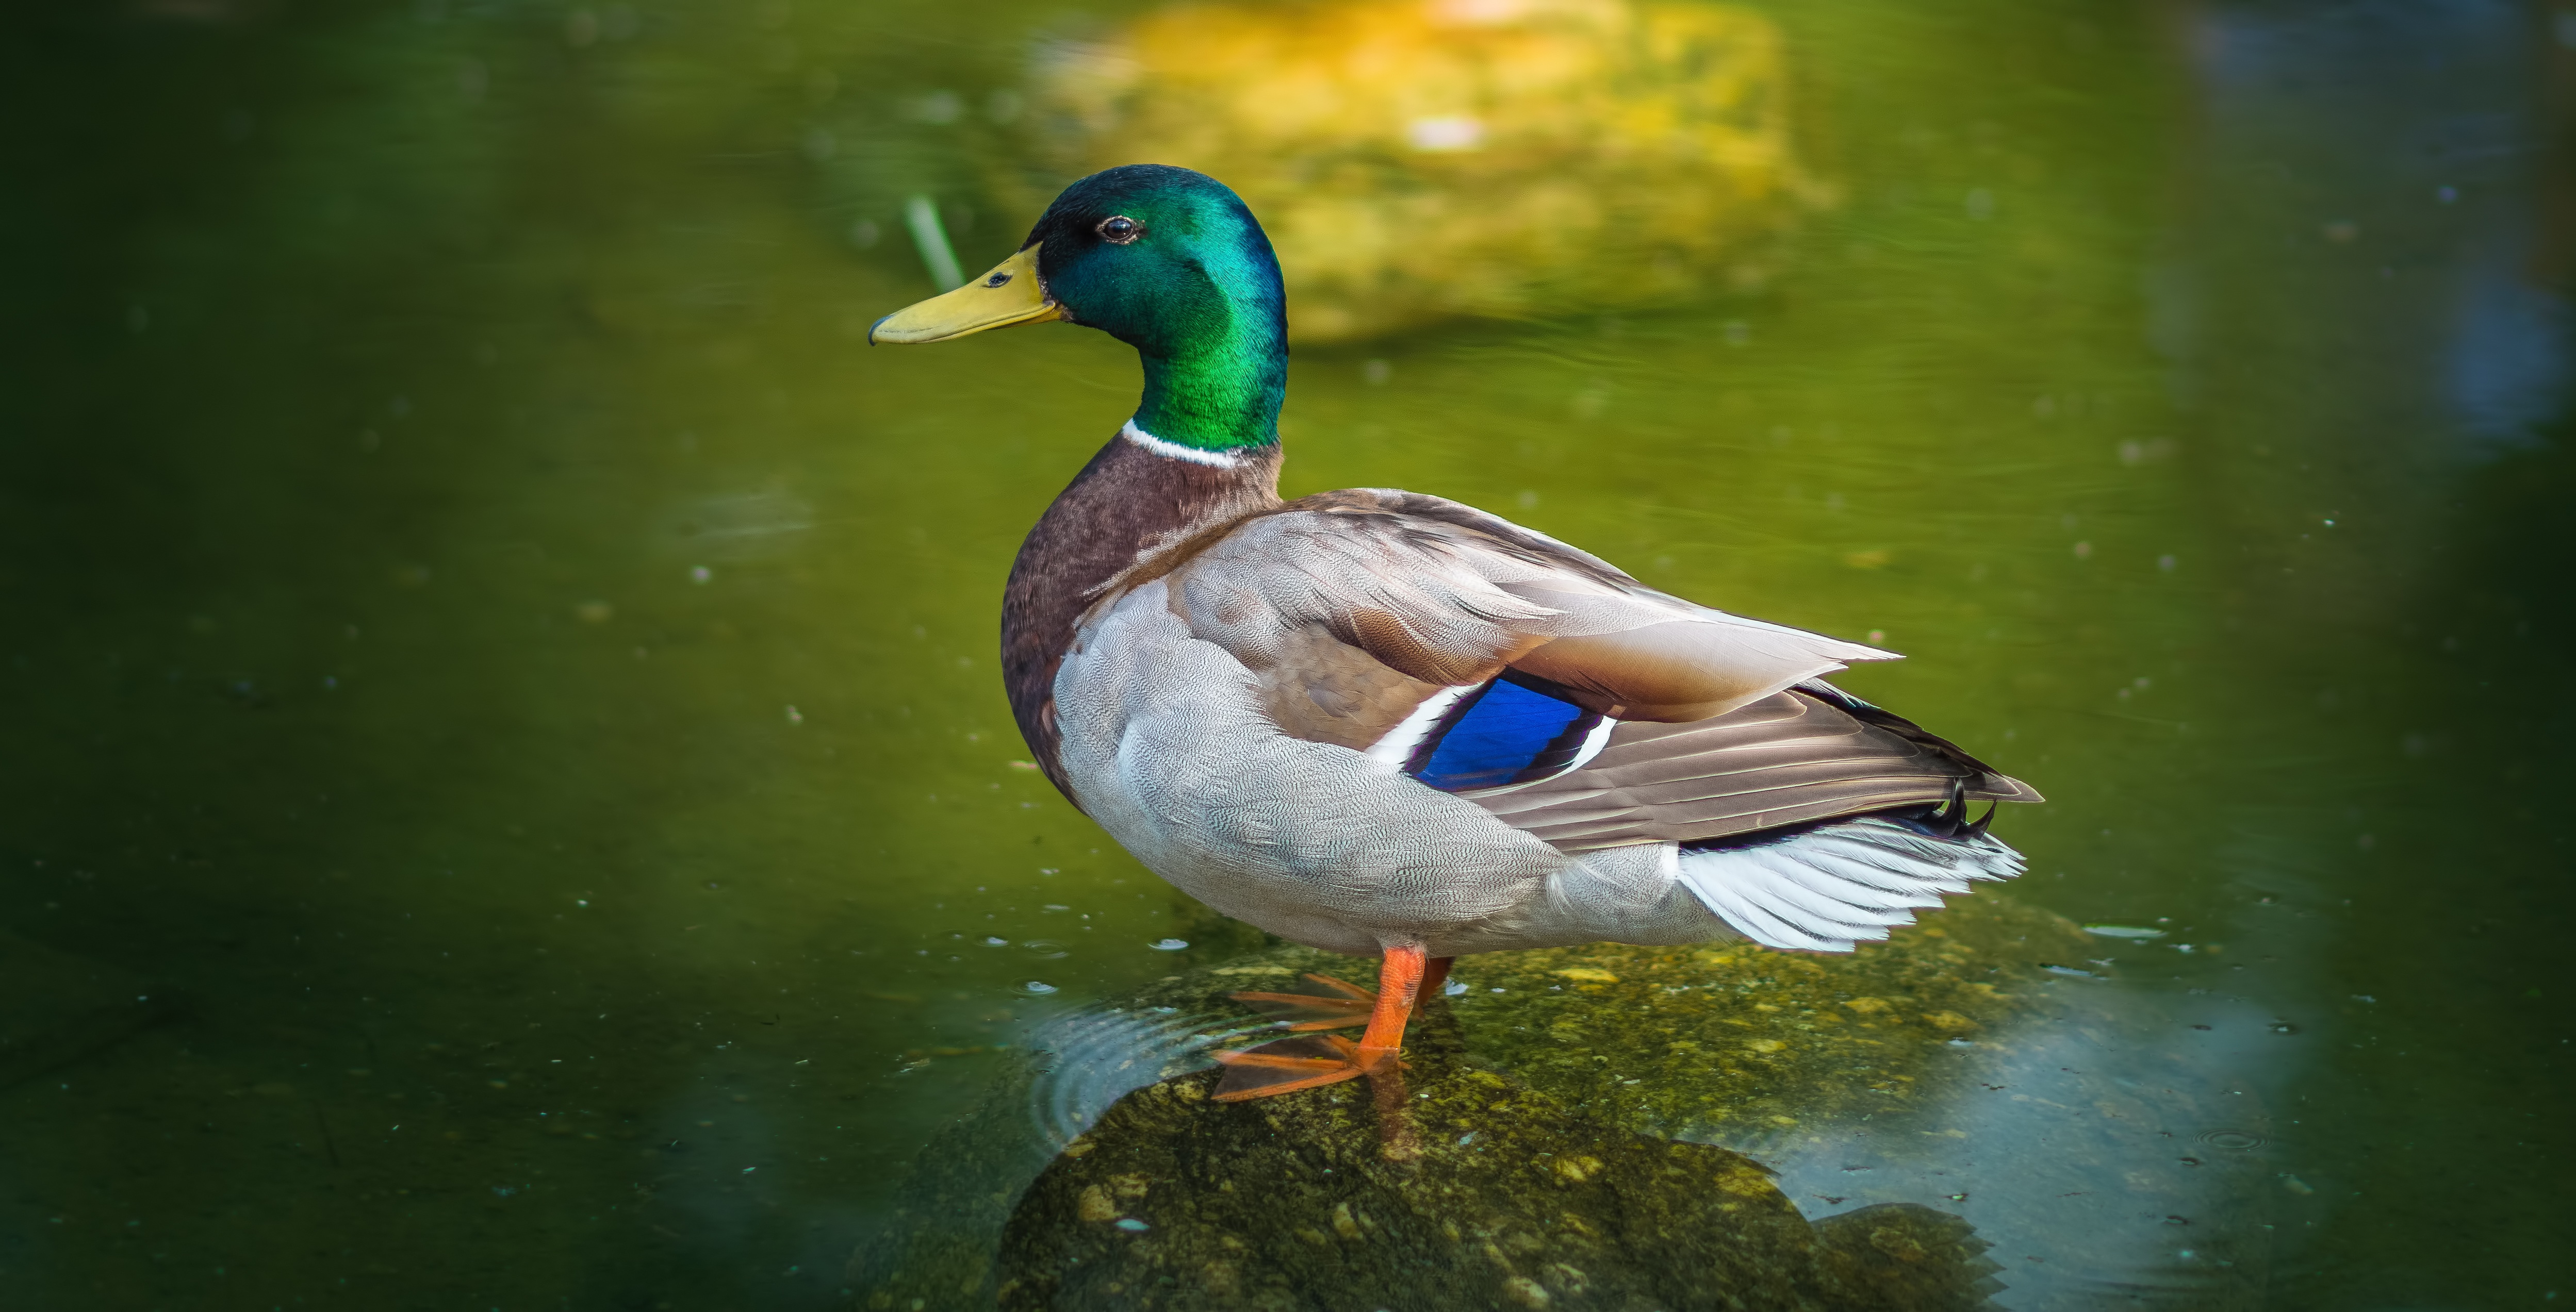
water, nature, bird, wing, wildlife, reflection, beak, fauna, poultry, duck, vertebrate, waterfowl, water bird, mallard, canard, ducks geese and swans